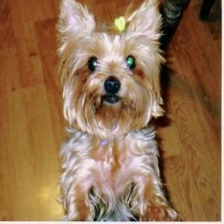
Species: dog
Breed: yorkshire terrier